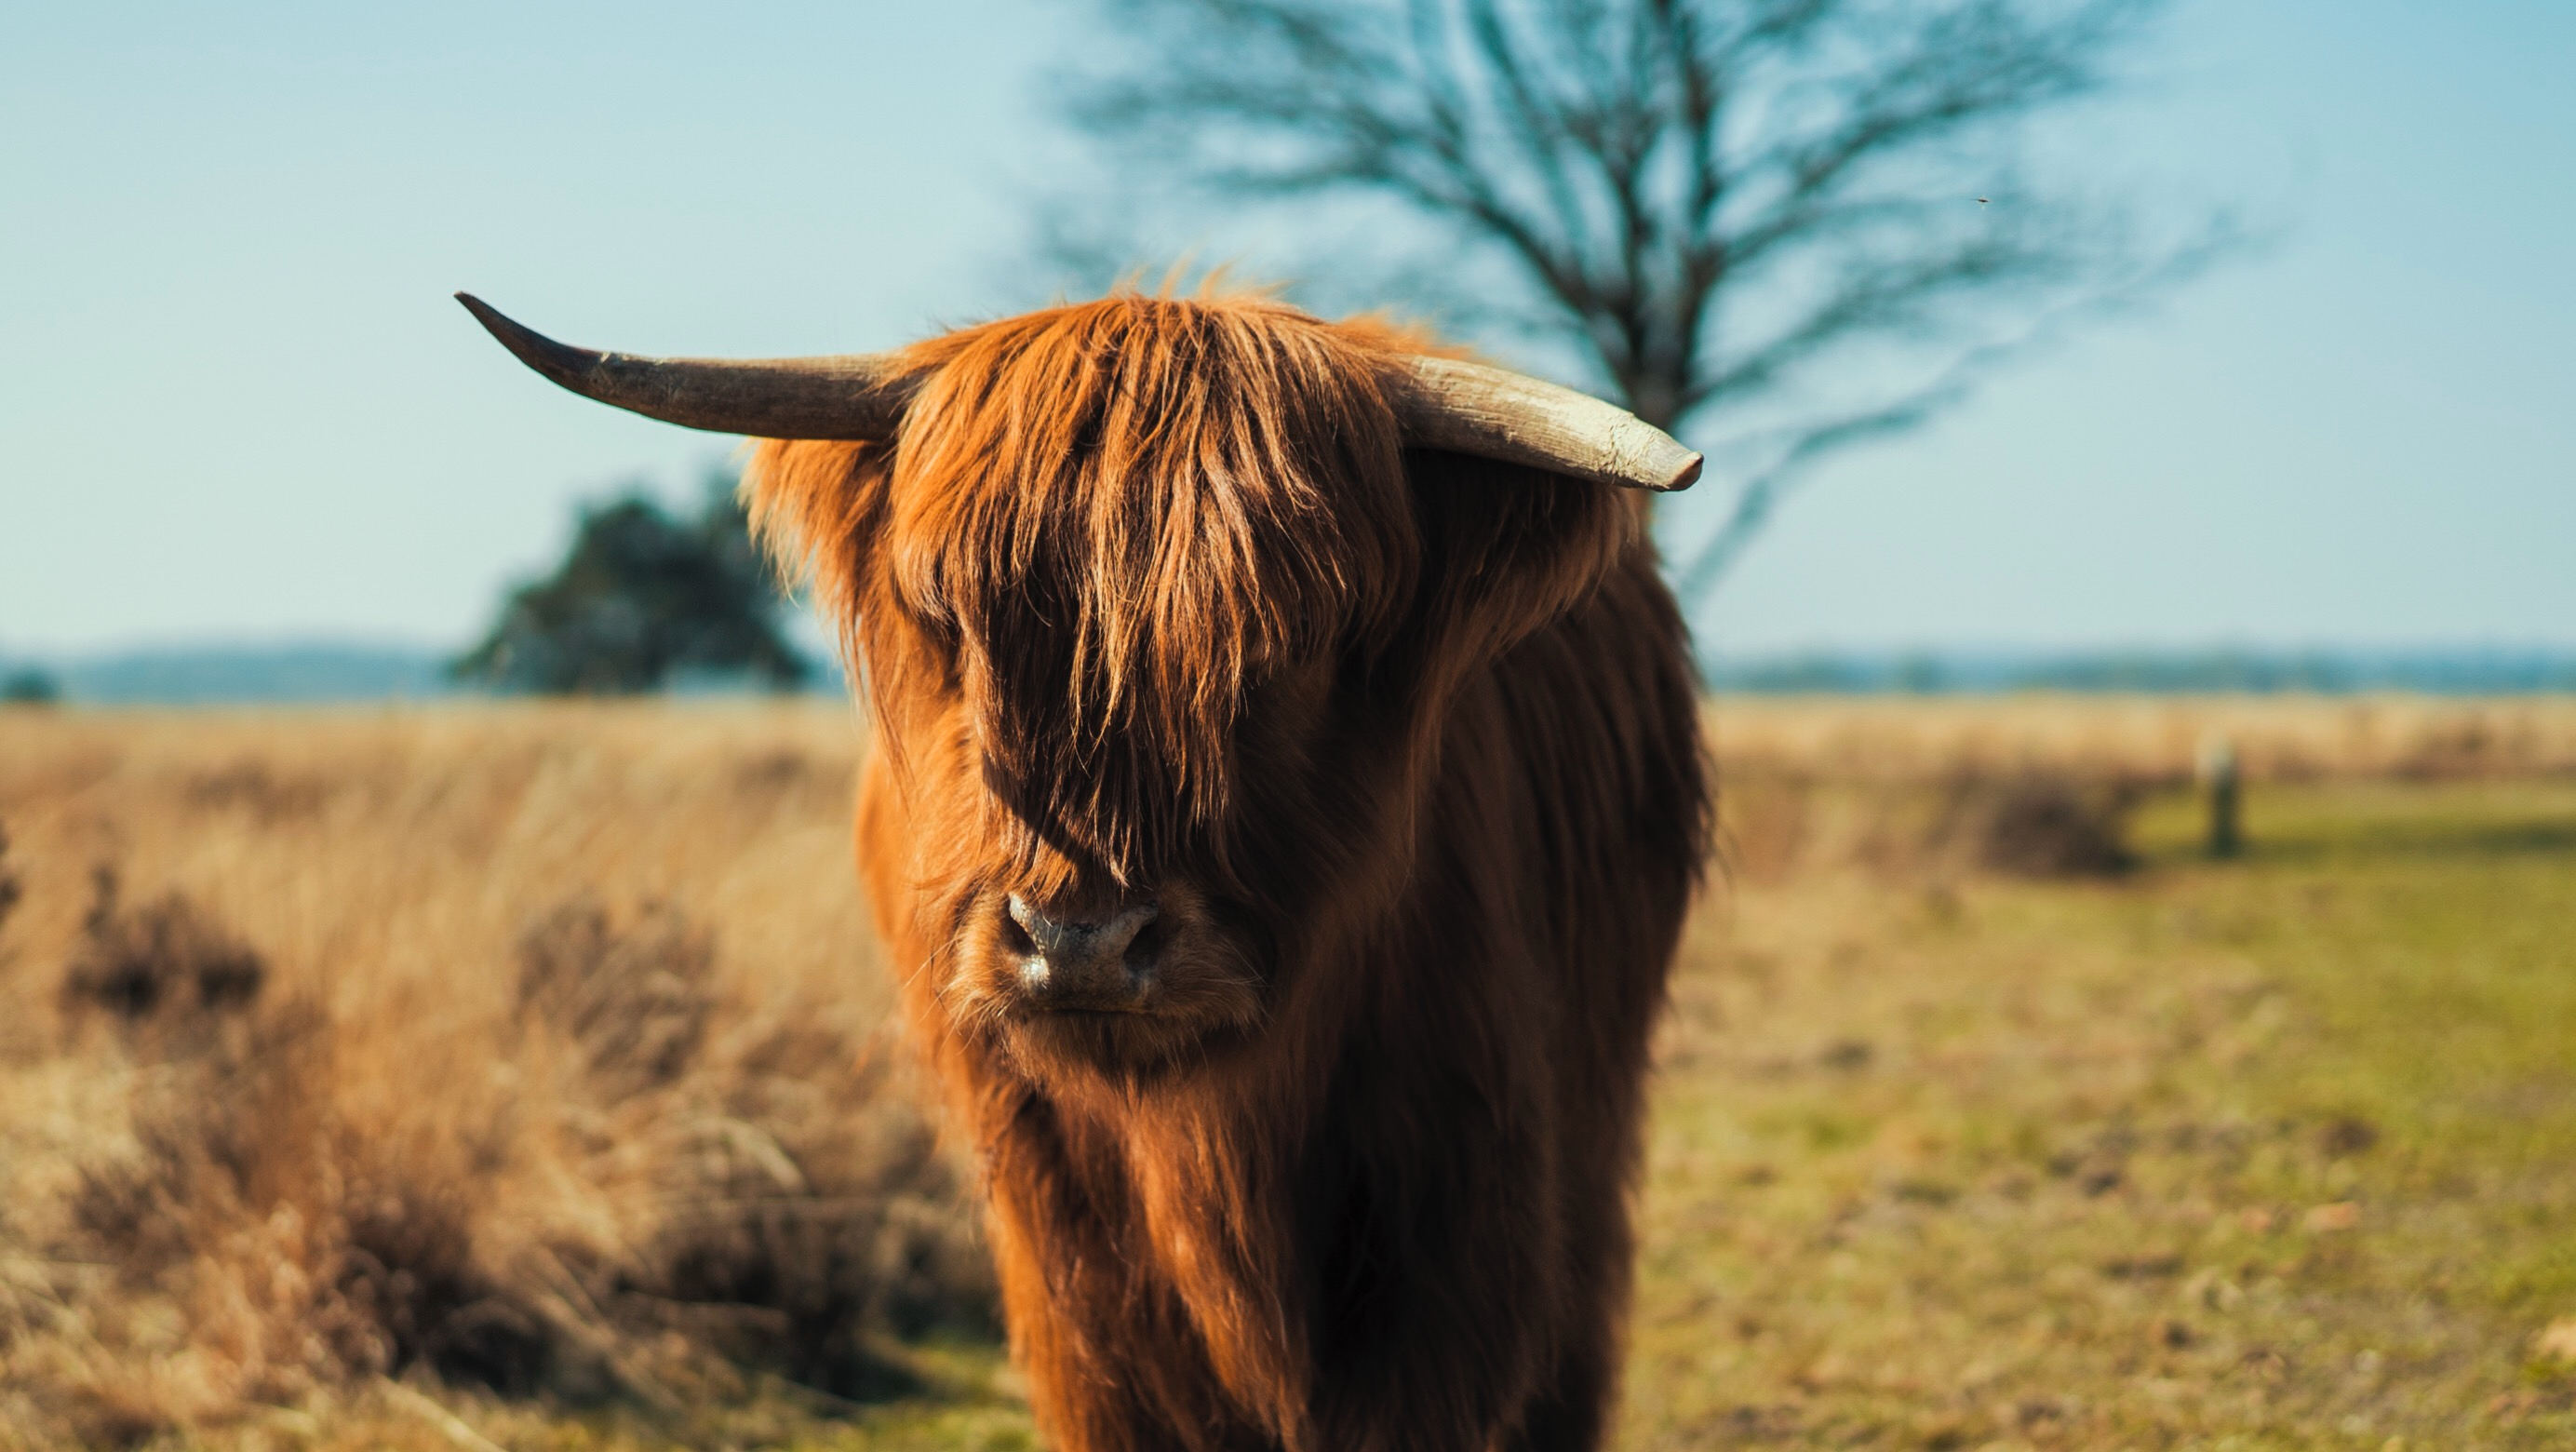
grass, field, meadow, prairie, flower, wildlife, pasture, grazing, mammal, mane, agriculture, fauna, savanna, grassland, safari, rural area, cattle like mammal, horse like mammal, mustang horse